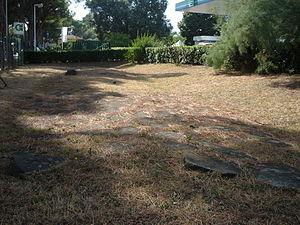
Nomentum est une cité antique du Latium, à l'emplacement du lieu-dit Casali de l'actuelle commune de Mentana, à une vingtaine de kilomètres au Nord-Est du centre de Rome, à laquelle elle était reliée par la Via Nomentana partant de la Porta Nomentana.